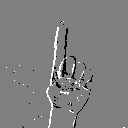
ASL letter: z